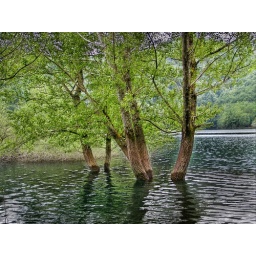
Submerged trees in Brugneto lake (Genoa - Italy)